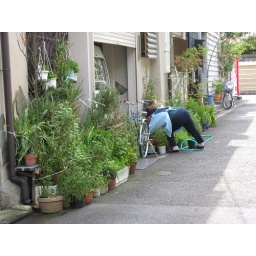
There are plants and flowers everywhere, even in the smallest gardens or where there are no gardens at all!